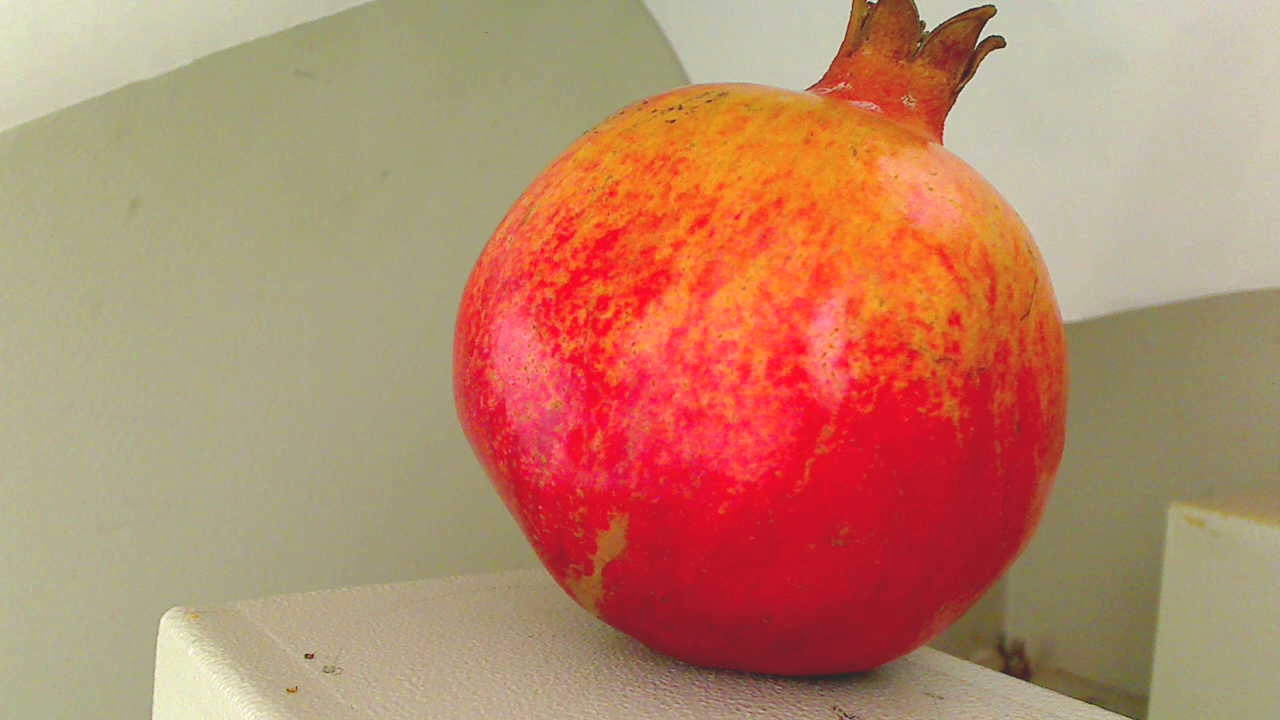
Grade: grade-1
Quality: quality-4